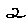
Label: 2